Torn Curtain

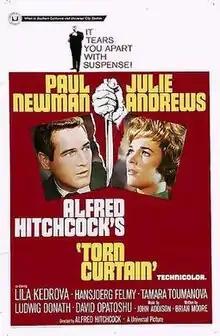
Theatrical release poster by Howard Terpning

Torn Curtain is a 1966 American spy political thriller film directed by Alfred Hitchcock, starring Paul Newman and Julie Andrews. Written by Brian Moore, the film is set in the Cold War and concerns an American scientist who appears to defect behind the Iron Curtain to East Germany. While Hitchcock's long-time collaborator Bernard Herrmann composed a score for the film, it was ultimately rejected, marking the end of their working relationship which had spanned eight films. The film's final score was composed by John Addison.